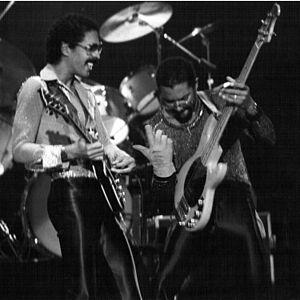
Le groupe de funk américain Brothers Johnson à Paris (Salle Mogador)
Les Brothers Johnson sont un groupe de funk américain originaire de Los Angeles, composé de George Johnson et Louis Johnson.